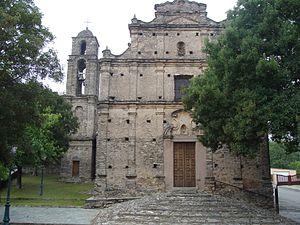
L'église de Tallone (Haute-Corse)